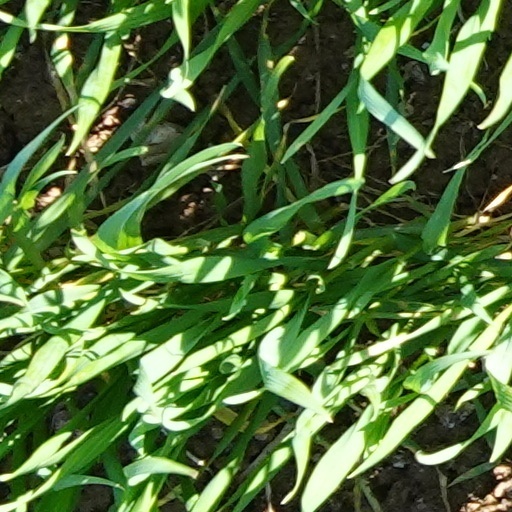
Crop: wheat